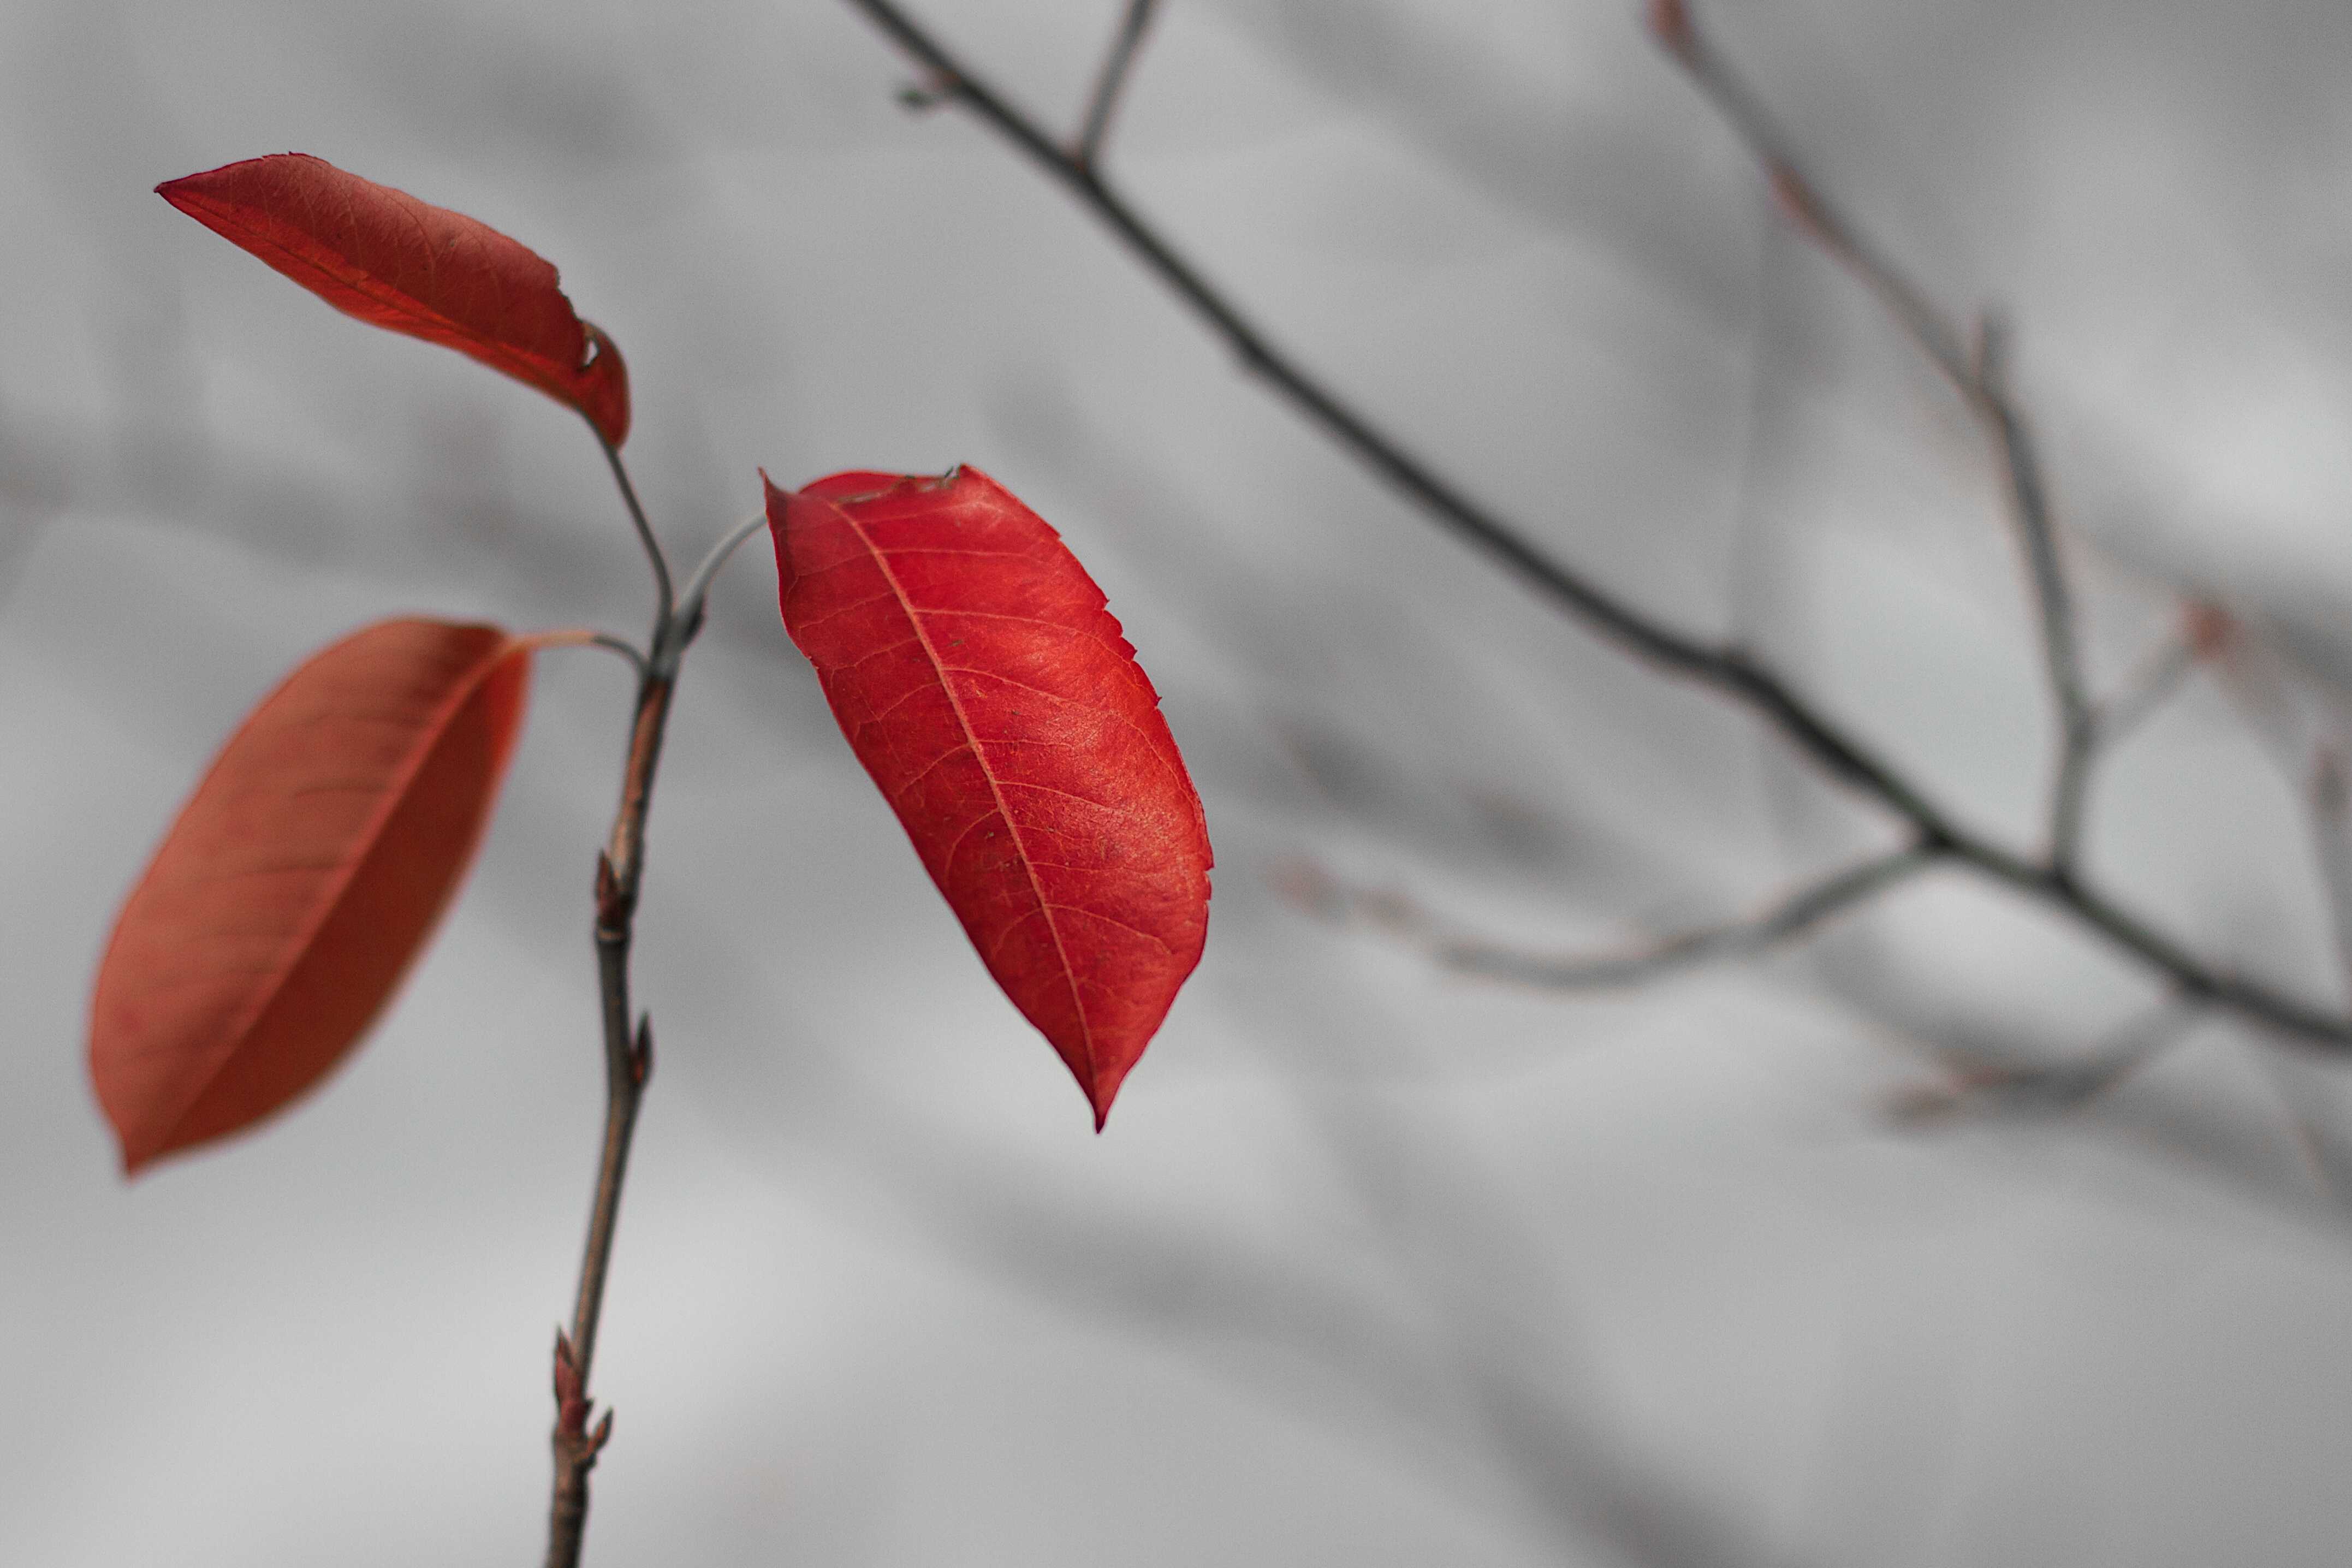
branch, winter, plant, white, leaf, flower, petal, red, color, flora, season, twig, close up, leaves, 2014365, macro photography, plant stem